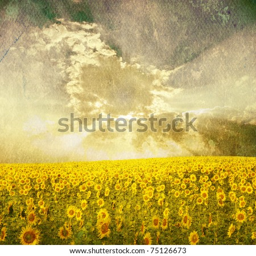
field of sunflowers on a grunge background